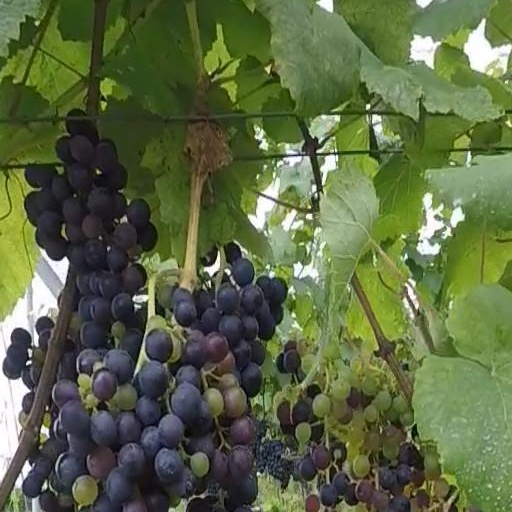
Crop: grape